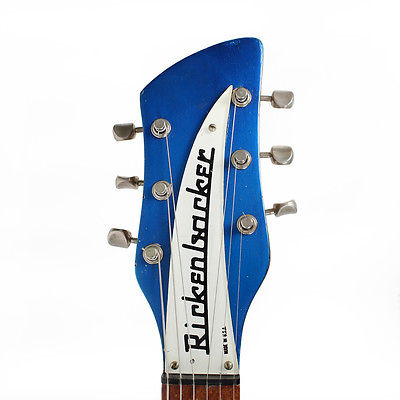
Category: toaster